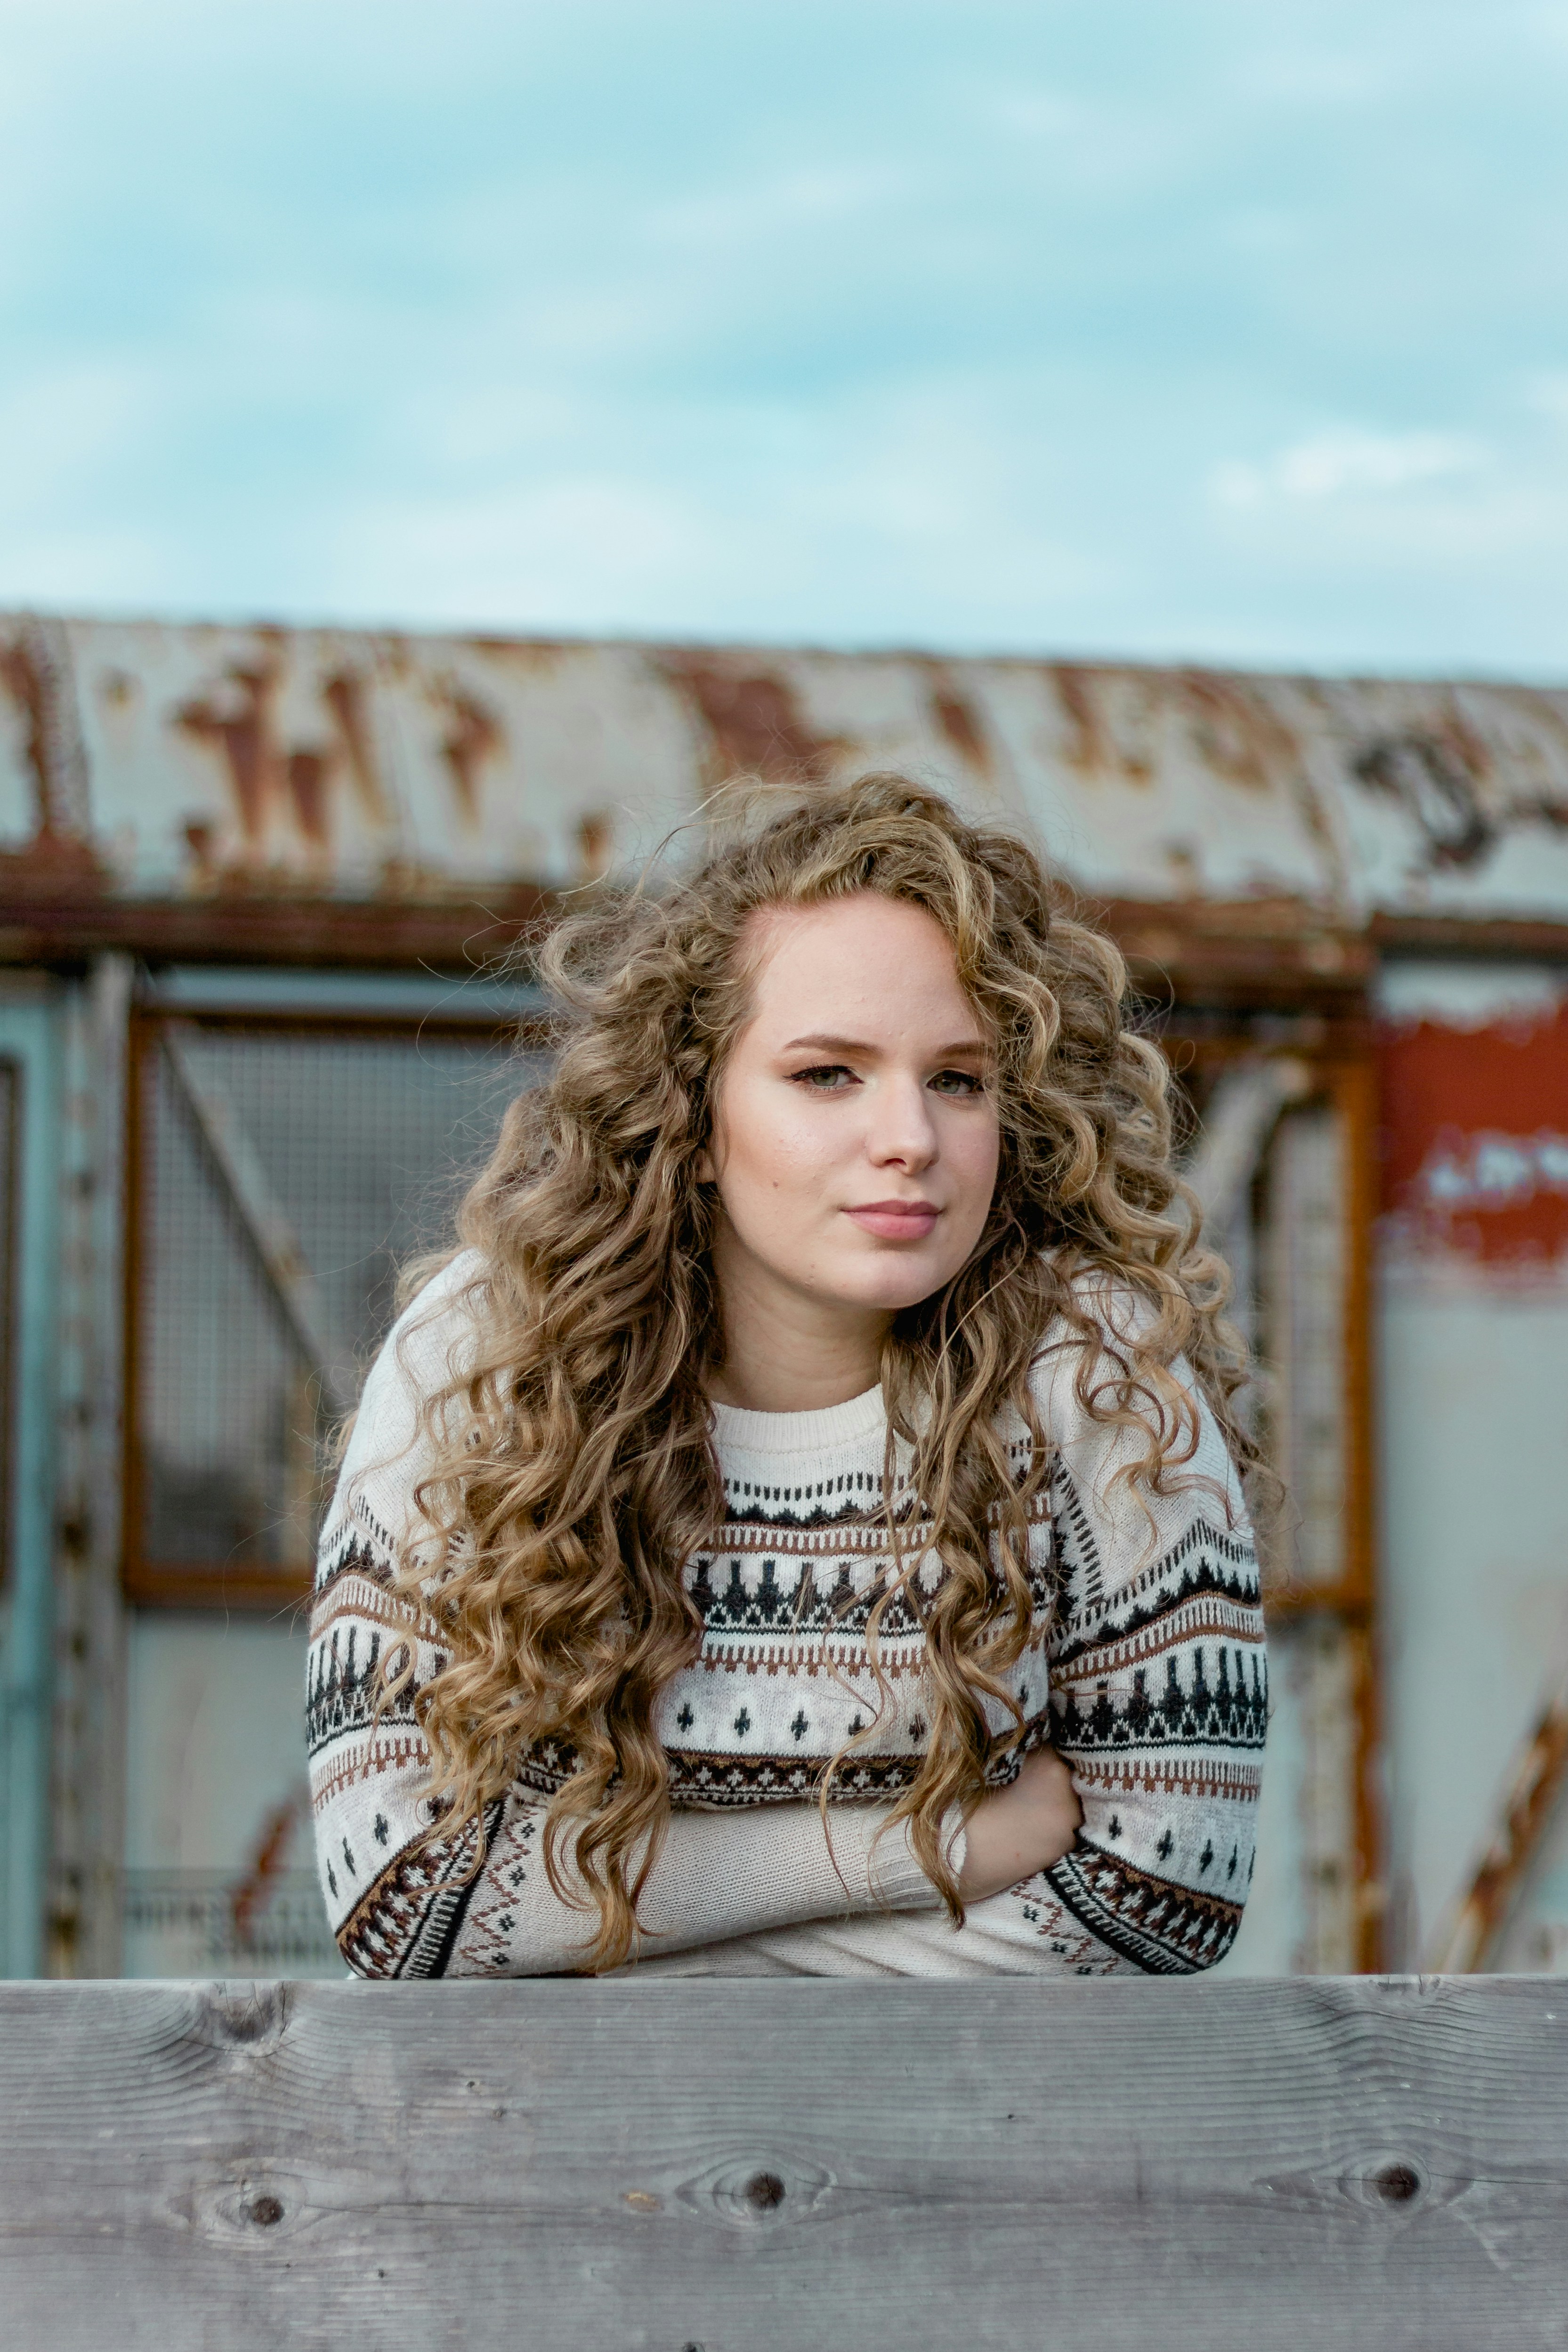
Gender: women